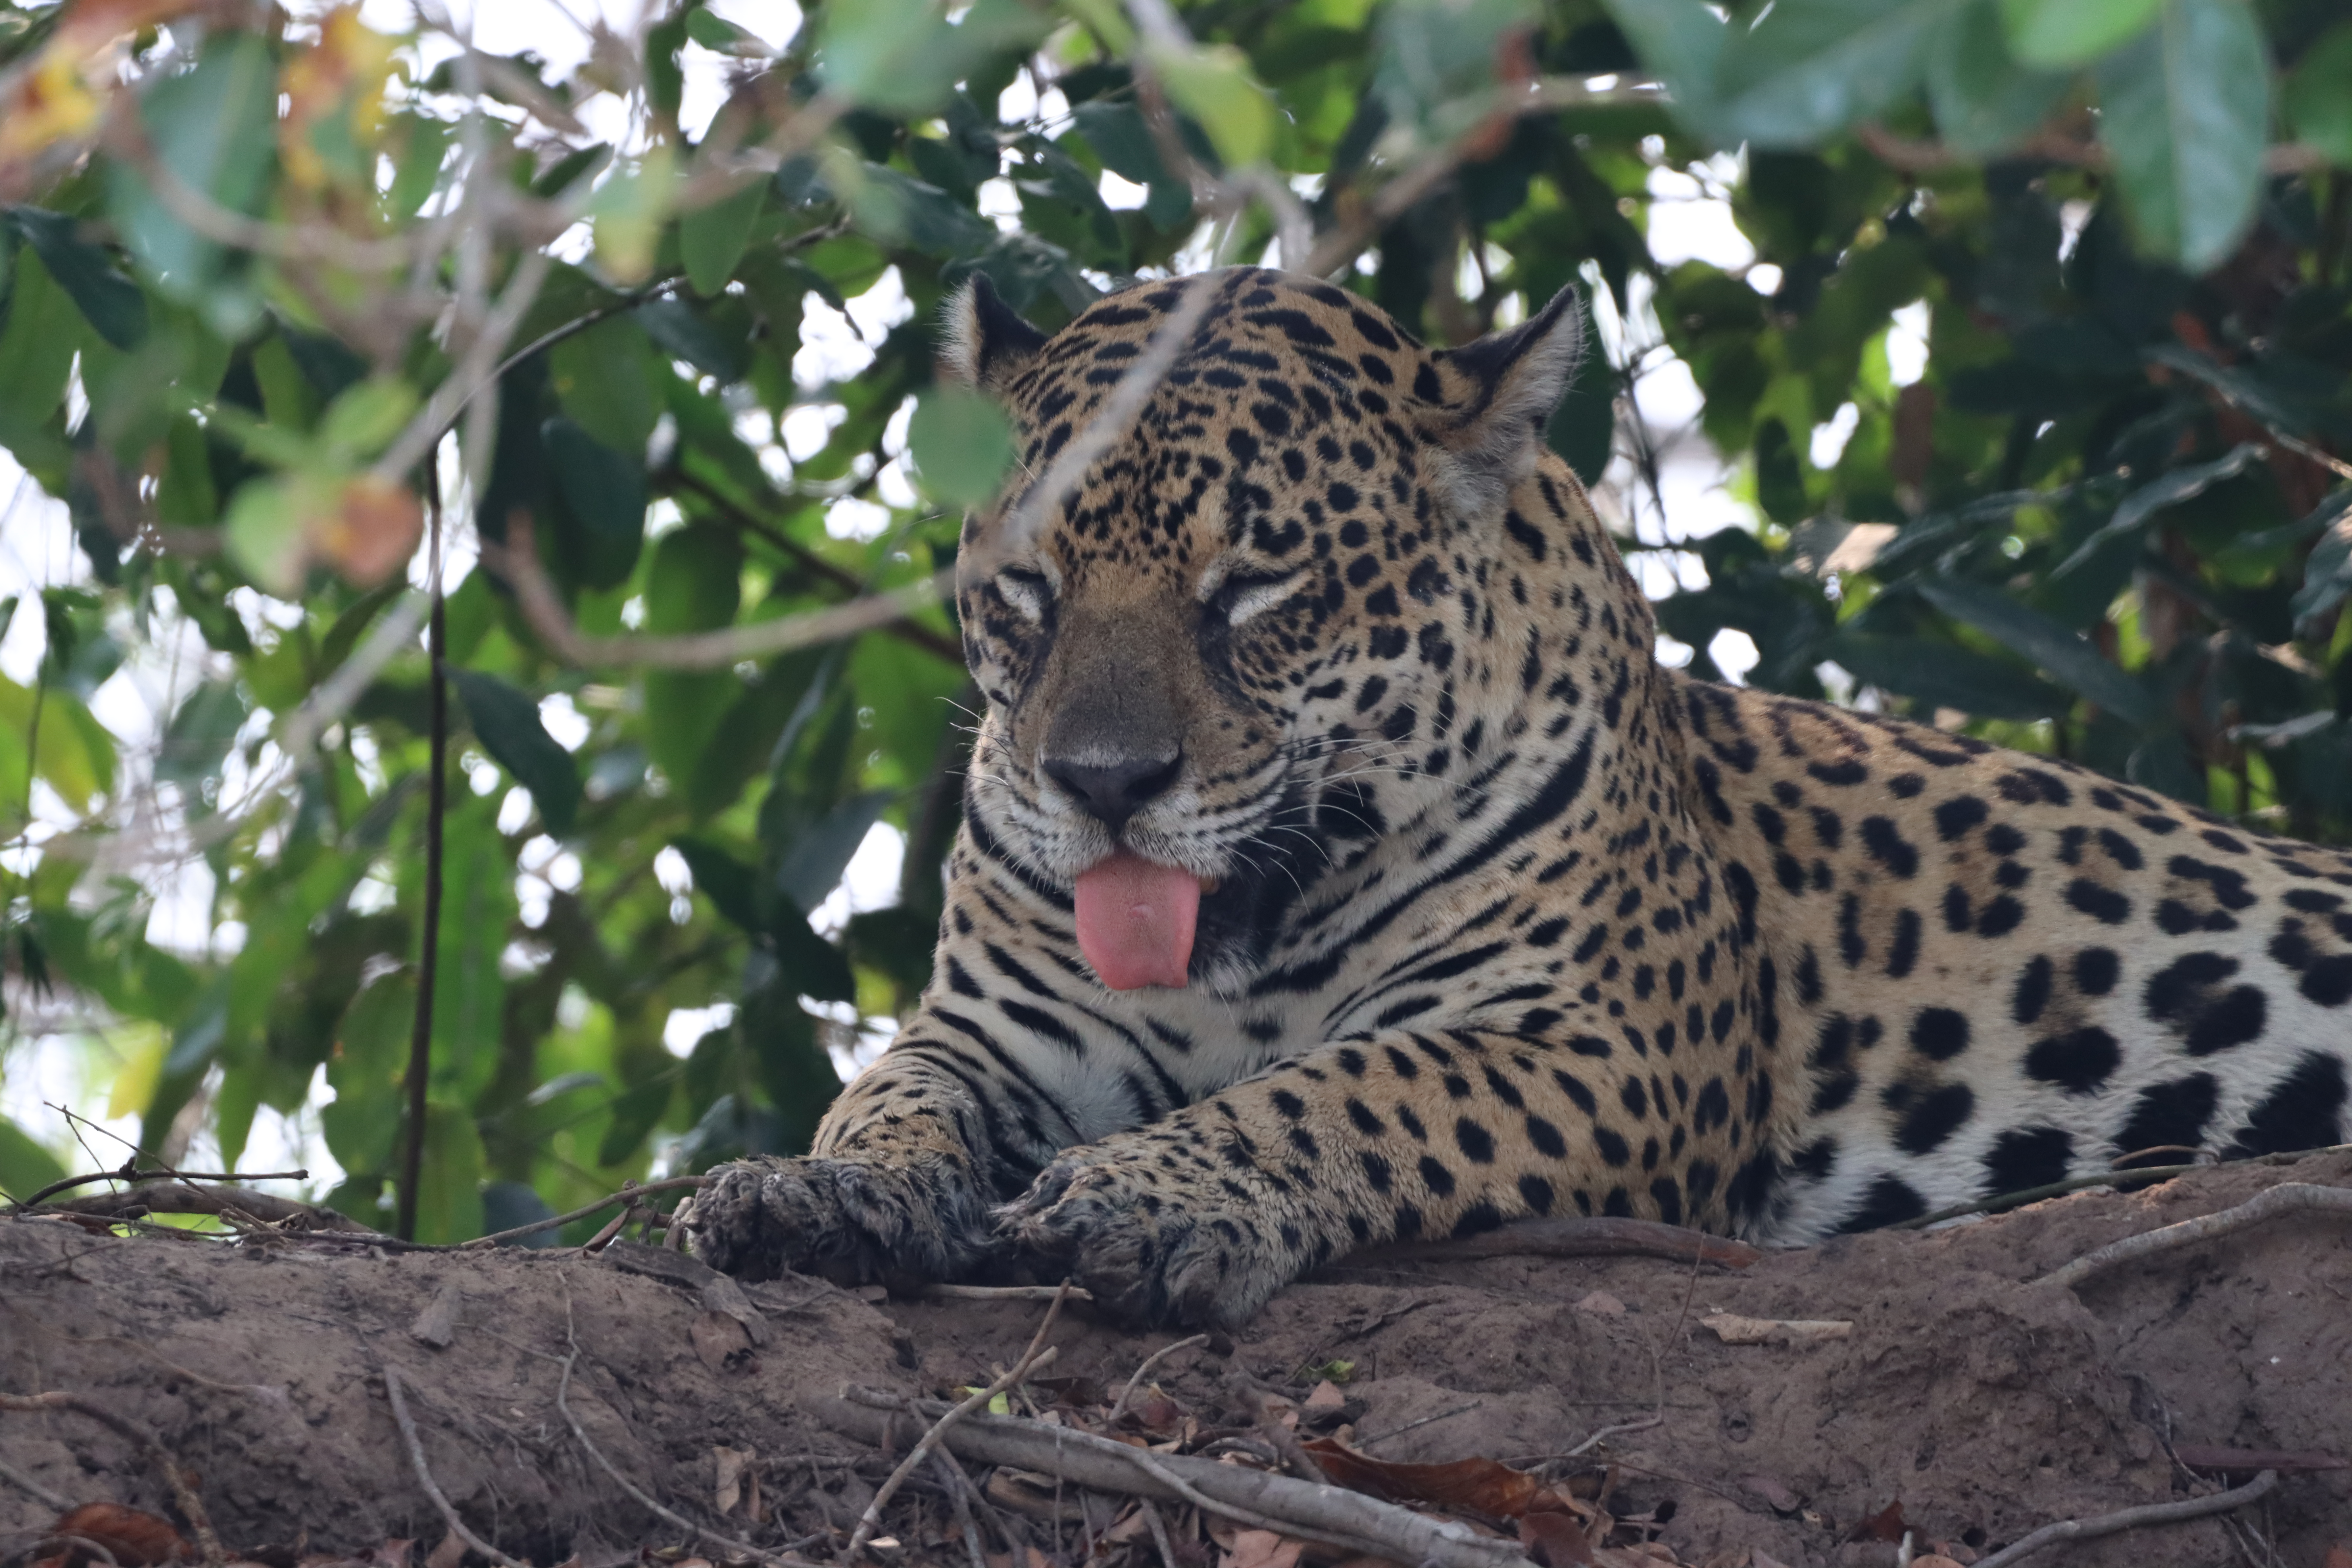
Jaguar: Jaju